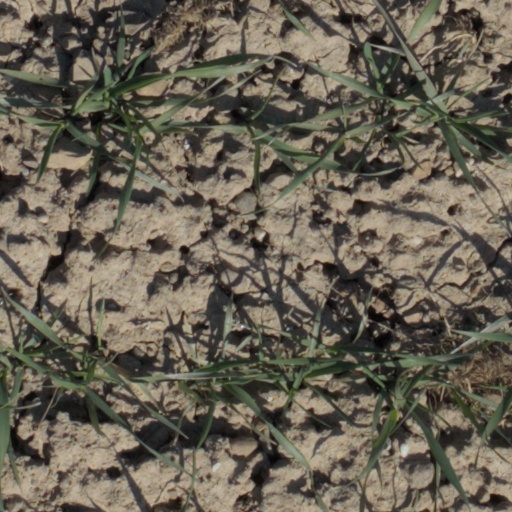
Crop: wheat